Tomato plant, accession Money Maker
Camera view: tilt-top (135 deg); turntable rotation: 60 degrees
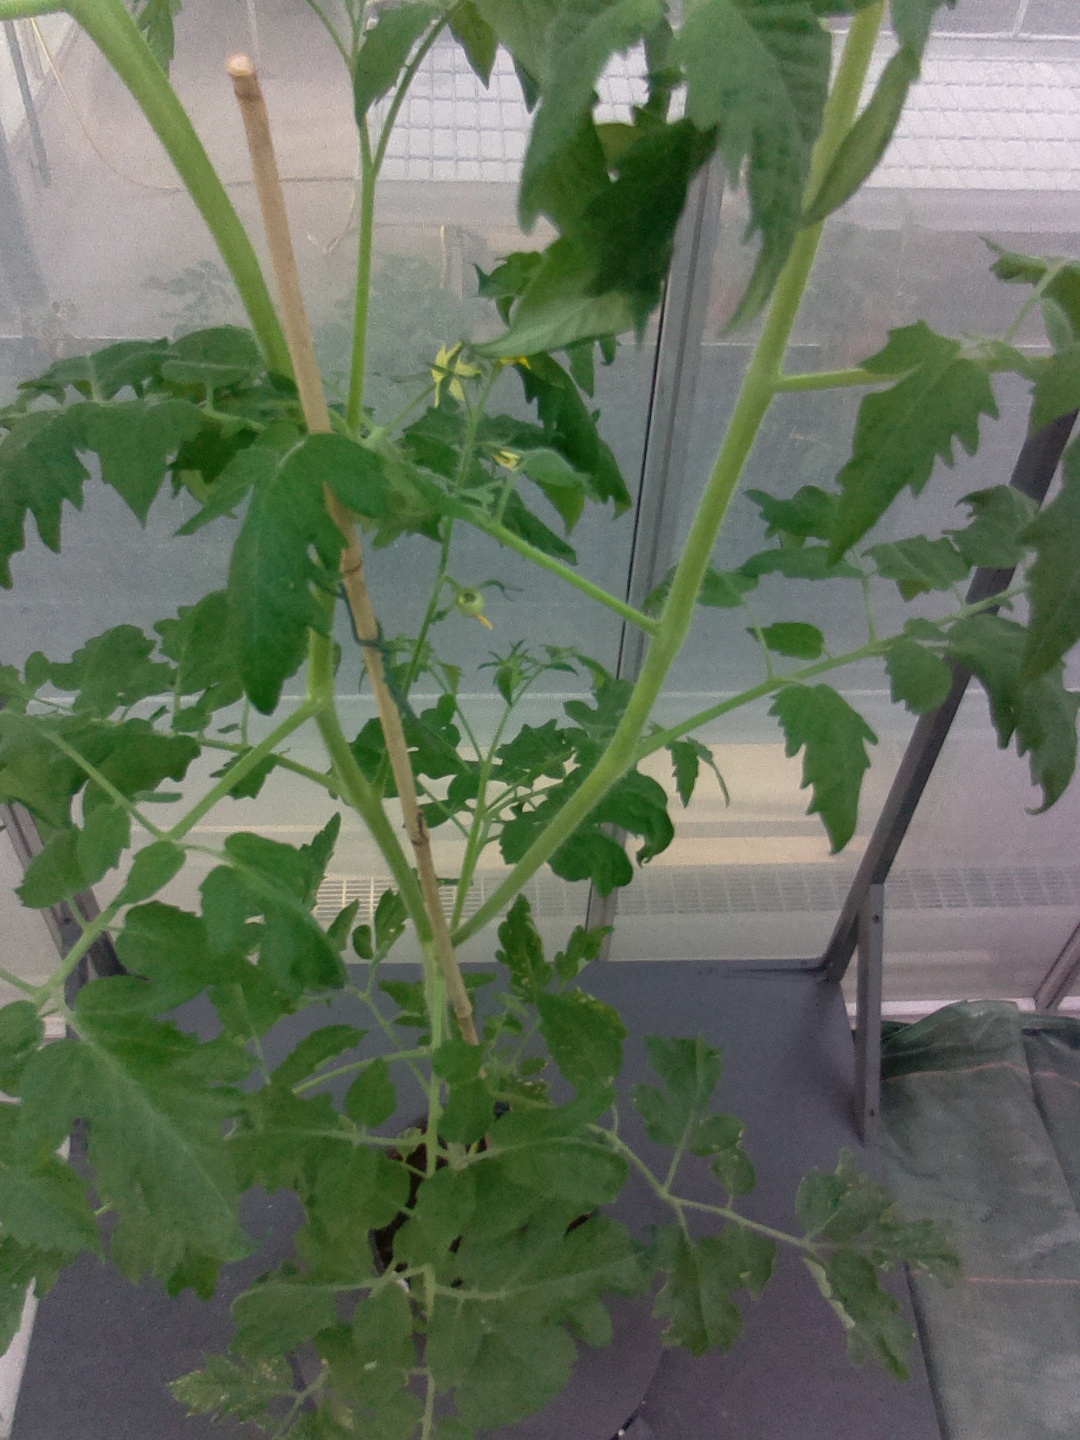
BBCH growth stage 70: Fruits at the main stem or branches visibles